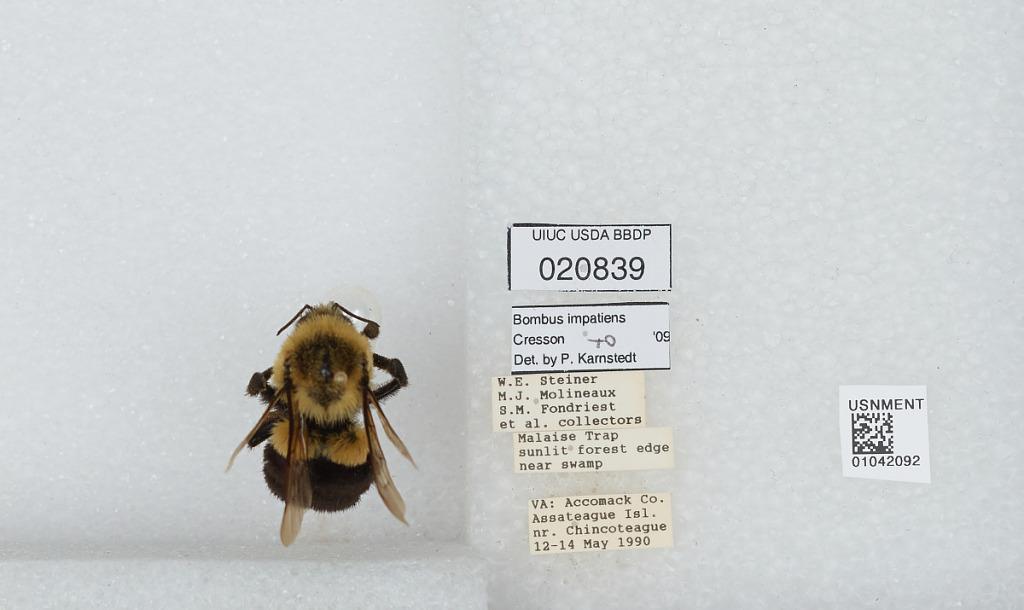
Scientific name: Bombus sp.
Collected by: W. Steiner, M. Molineaux & S. Fondriest
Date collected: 1990-5-12
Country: United States
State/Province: Virginia
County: Accomack
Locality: Assateague Island, near Chincoteague
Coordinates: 37.9567, -75.3072
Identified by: Karnstedt, P.